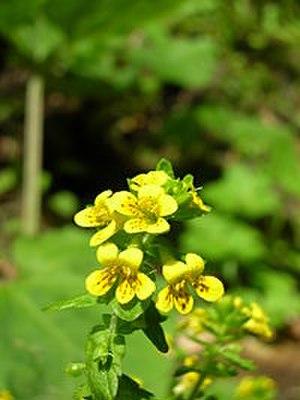
Cette liste de Tracheophyta de Bosnie-Herzégovine, ainsi que d’espèces introduites est un aperçu incomplet d’espèces de mousses, de fougères, de gymnospermes et d’angiospermes citées dans la littérature disponible en langues bosniaque, croate, serbe et serbo-croate. Cet aperçu n’inclue pas des espèces cultivées ni celles occasionnellement introduites.